Maynard C. Krueger

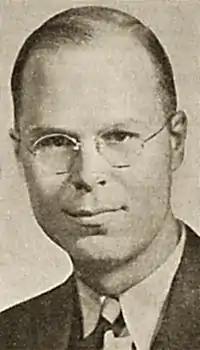
Krueger in 1940

Krueger was involved with many left-wing organizations such as the Socialist Party of America and the Chicago Workers Committee on Unemployment. During the election campaign of 1932, Krueger served as the national director of research for the Socialist Party. Krueger was also active in the trade union movement, serving three times as a vice president of the American Federation of Teachers during the decade of the 1930s. He was also active in the Chicago Federation of Labor during 1936 and 1937.